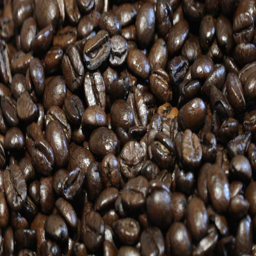
roasted brown coffee beans , can be used as a background .